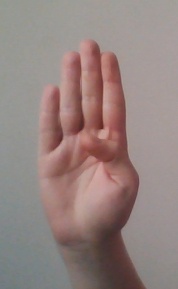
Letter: kaaf